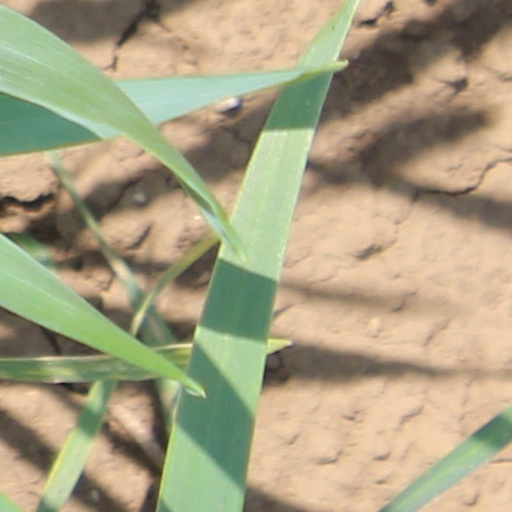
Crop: wheat